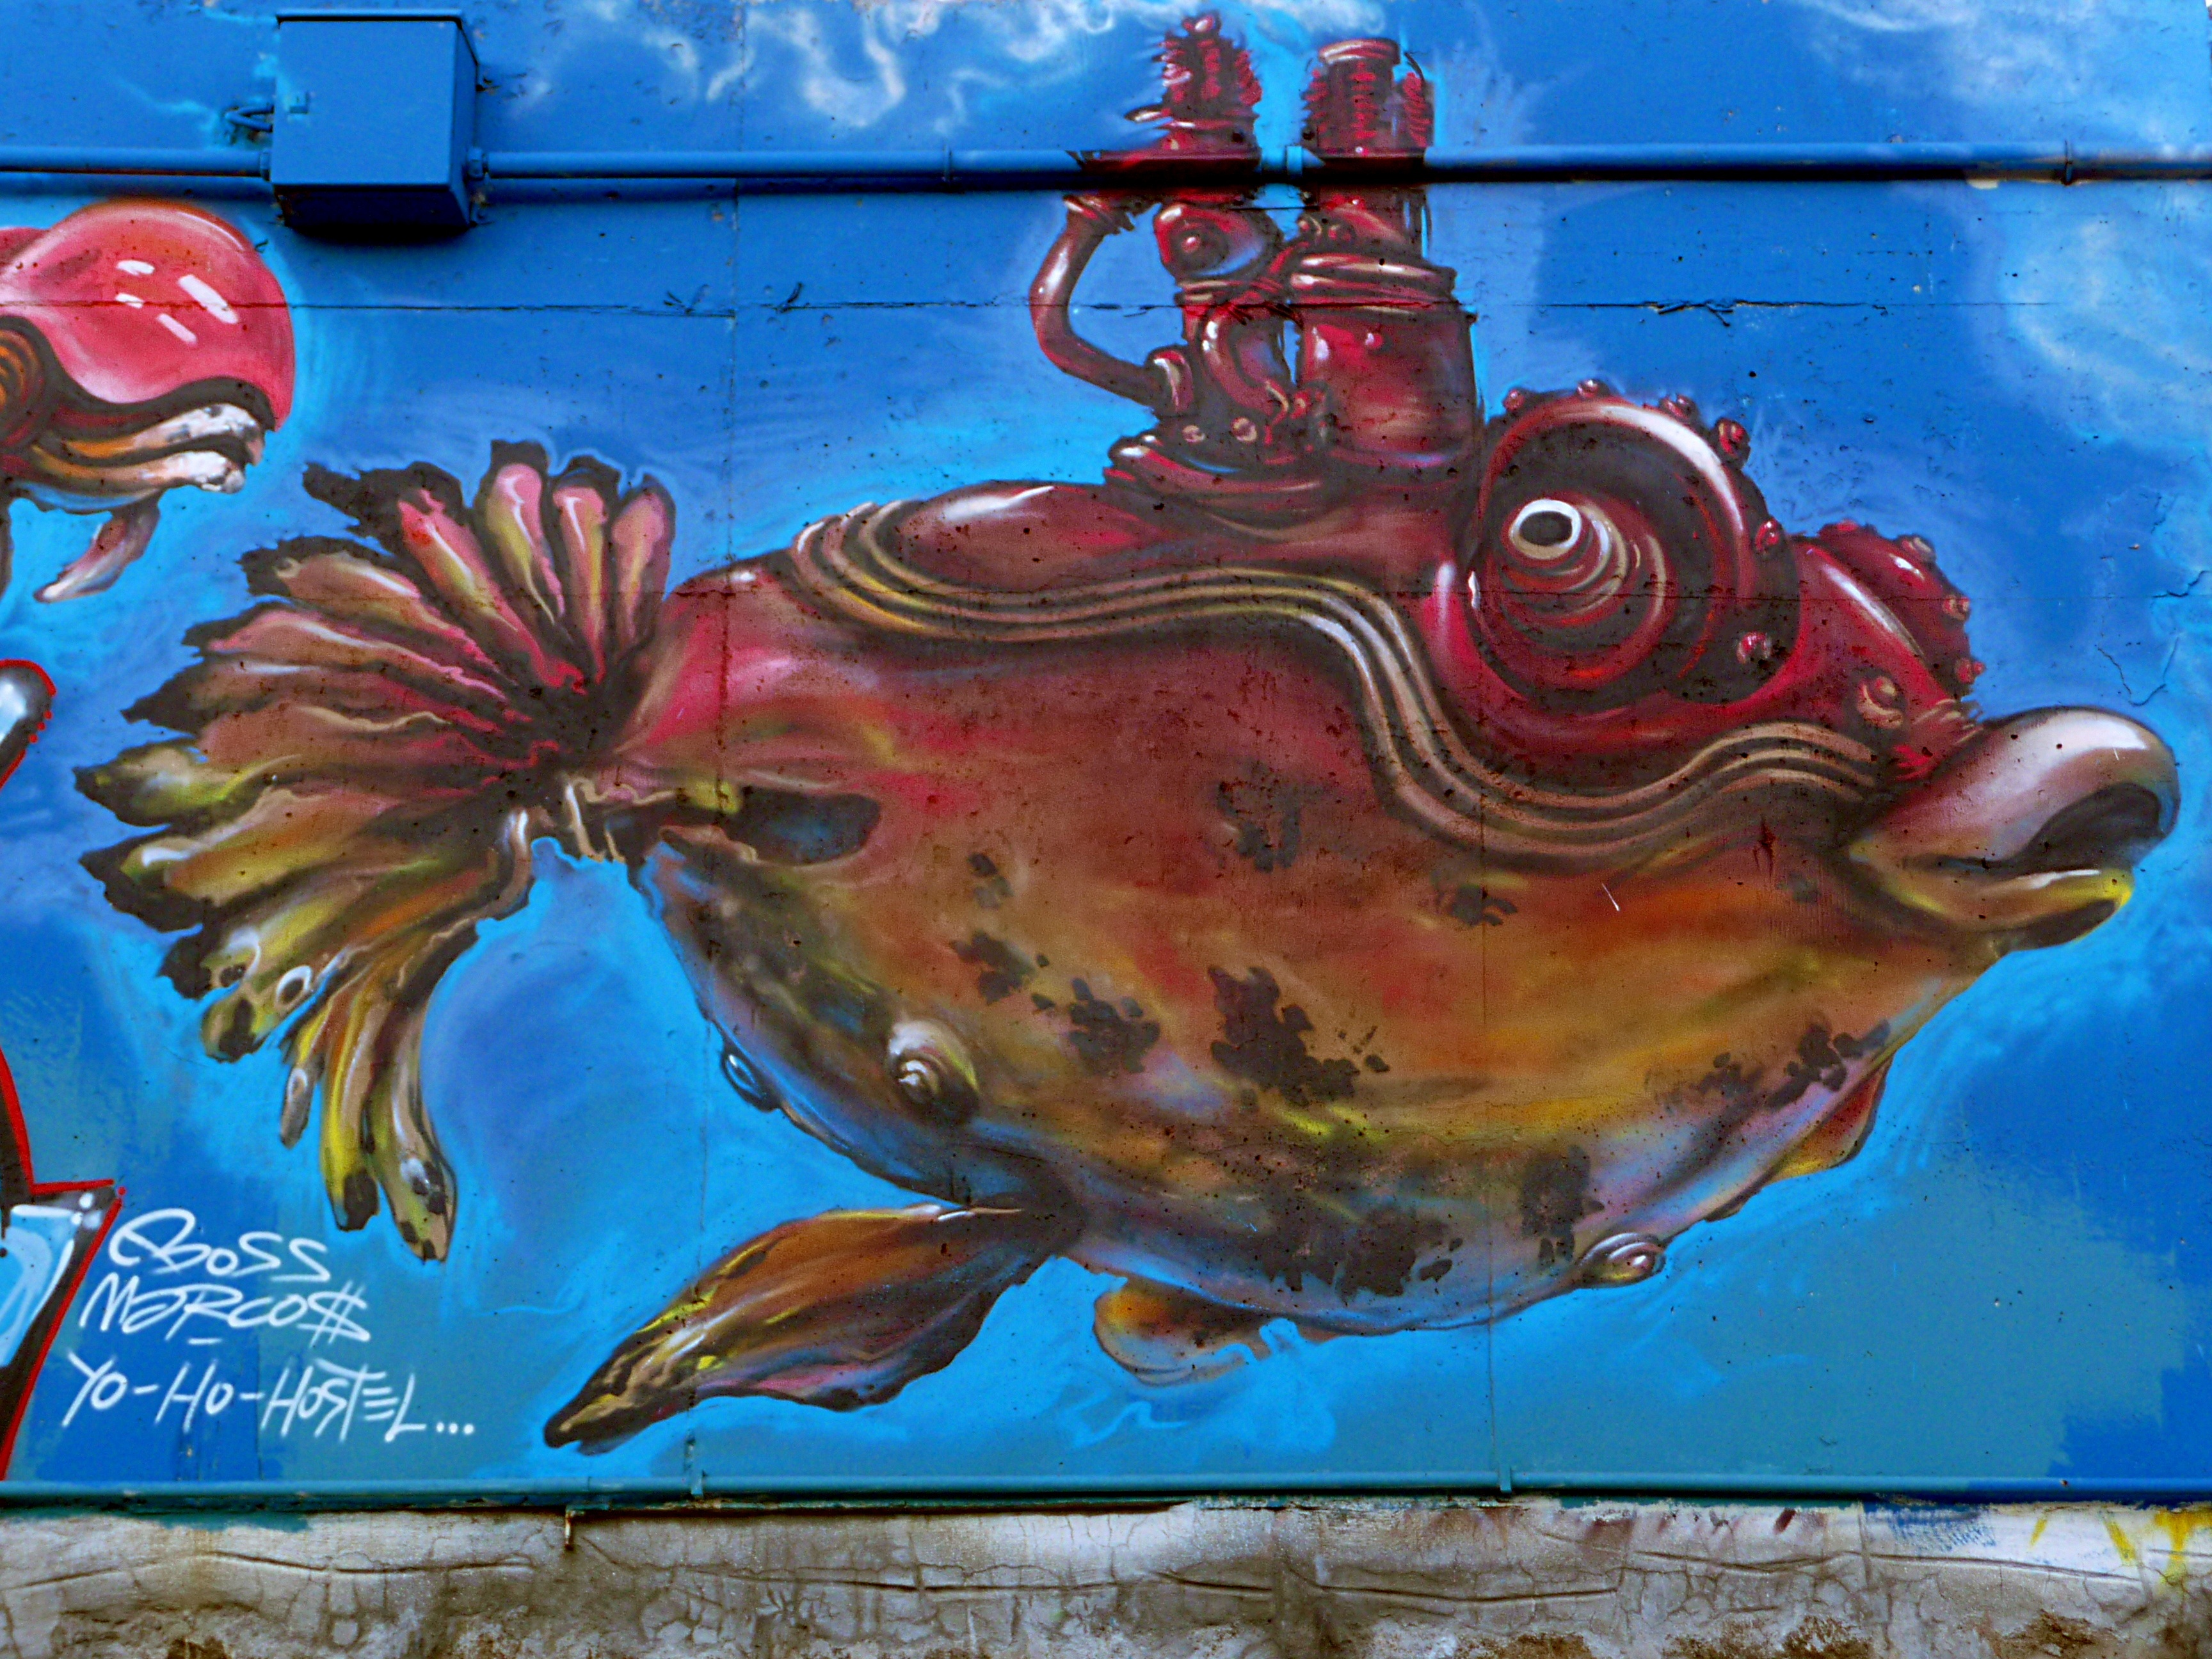
wall, red, vehicle, biology, blue, fish, graffiti, painting, street art, art, illustration, mural, modern art, acrylic paint, marine biology